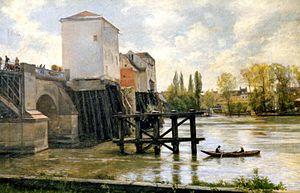
L’ancien pont de Poissy, aussi dénommé le pont ancien de Poissy, est un pont voûté en maçonnerie qui franchissait autrefois le bras principal de la Seine sur une longueur de quatre cents mètres et s'étendait sur près d'un kilomètre entre Poissy et Carrières-sous-Poissy dans le département des Yvelines en France. Ce pont, dont il ne reste que six arches visibles, est situé à 330 m en aval du nouveau pont de Poissy et 570 m en amont du pont de l'île de Migneaux. Il fut une voie de communication commerciale importante dans la région dès le Moyen Âge en raison du passage du bétail provenant du Vexin et de Normandie allant au marché aux bestiaux de Poissy par la route de Rouen, de l'activité portuaire alentour, de pêcherie et de meunerie sur ses arches. Il demeura un emplacement stratégique pendant les guerres jusqu’à sa destruction en 1944. Il fait l'objet d'un projet de construction d'une passerelle sur ses vestiges à l'horizon 2024.
Le département des Yvelines est un département français, appartenant à la grande couronne de la région Île-de-France. Créé le 1ᵉʳ janvier 1968 en application de la loi du 10 juillet 1964, c'est le plus étendu des départements issus du démembrement de l'ancienne Seine-et-Oise et le huitième département français par la population. L'Insee et la Poste lui attribuent le code 78 repris de l'ancienne Seine-et-Oise. Son conseil départemental est présidé par Pierre Bédier. Ses habitants sont appelés les Yvelinois.
Lucien Alphonse Gros, né le 19 mai 1845 à Wesserling dans le Haut-Rhin et mort le 27 avril 1913 à Poissy, est un peintre français, élève d'Ernest Meissonier.